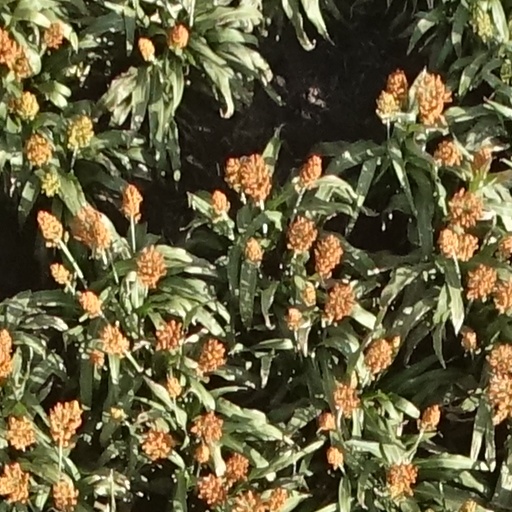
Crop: sorghum